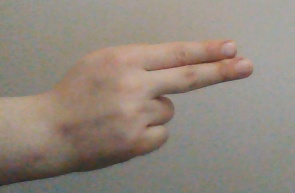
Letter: ain